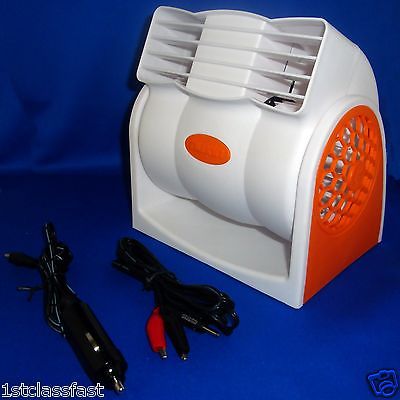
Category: fan